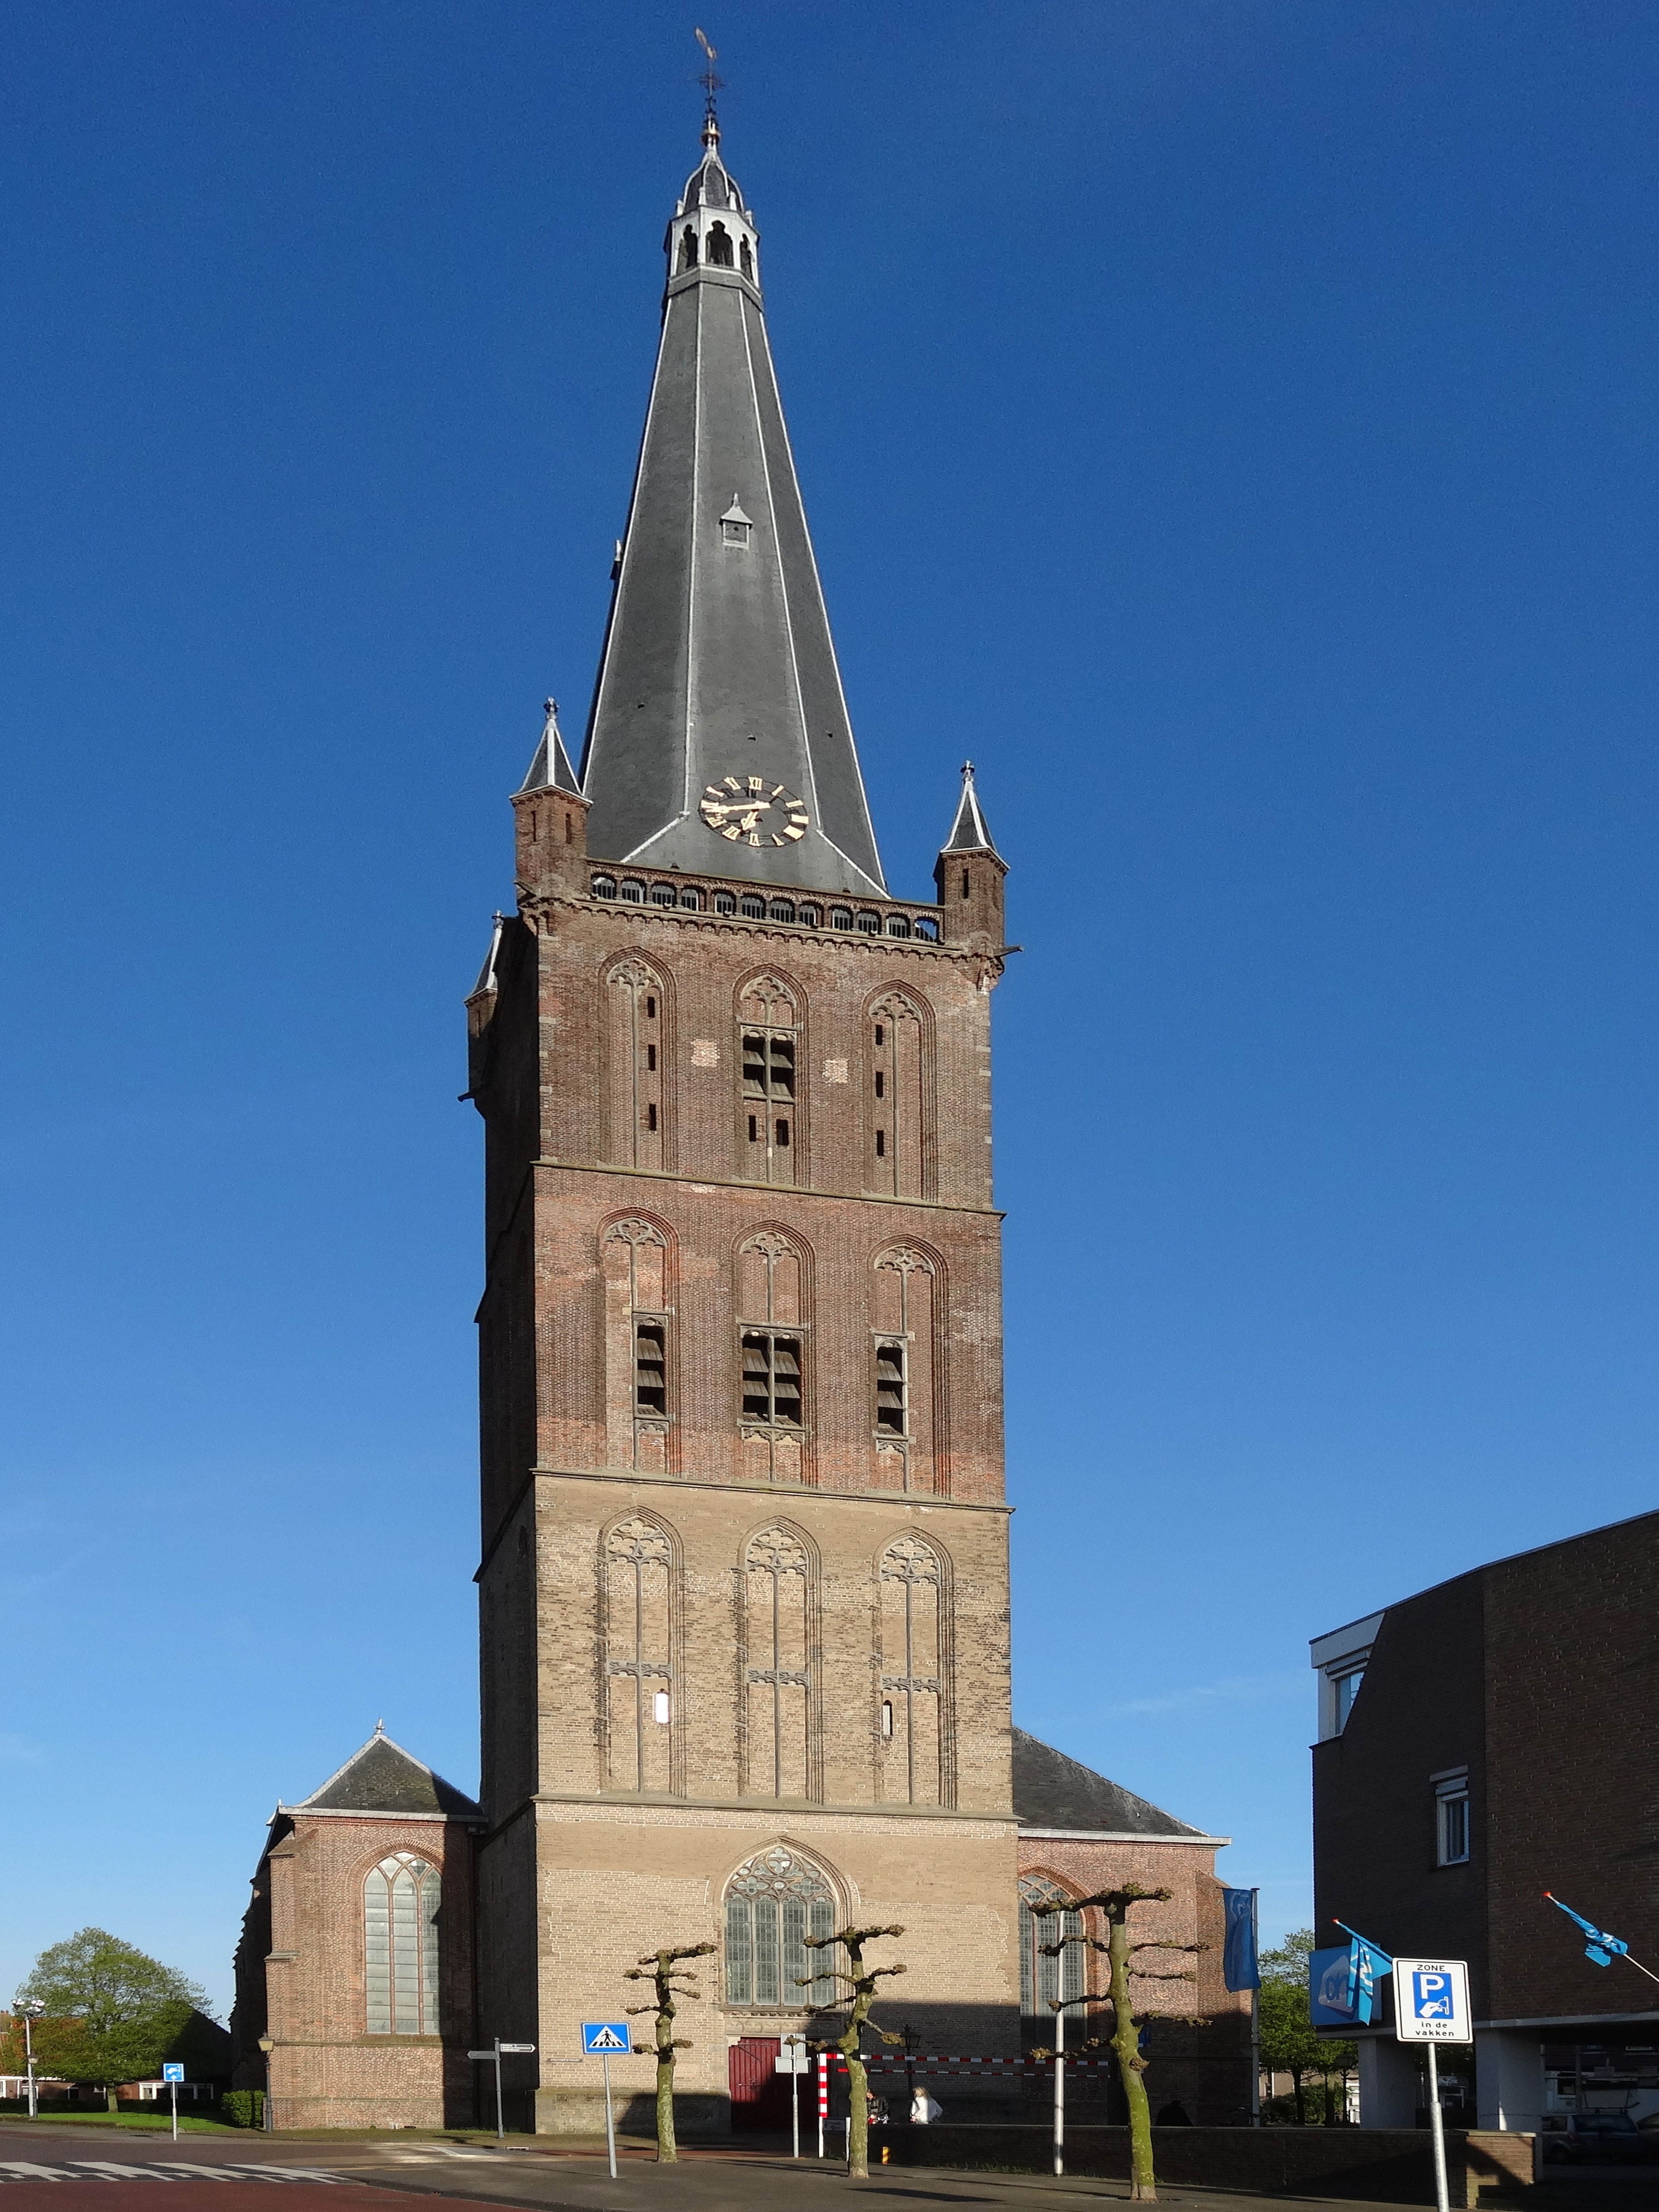
architecture, building, tower, landmark, church, cathedral, place of worship, clock tower, bell tower, religious, netherlands, spire, steeple, basilica, steenwijk, clemenskerk